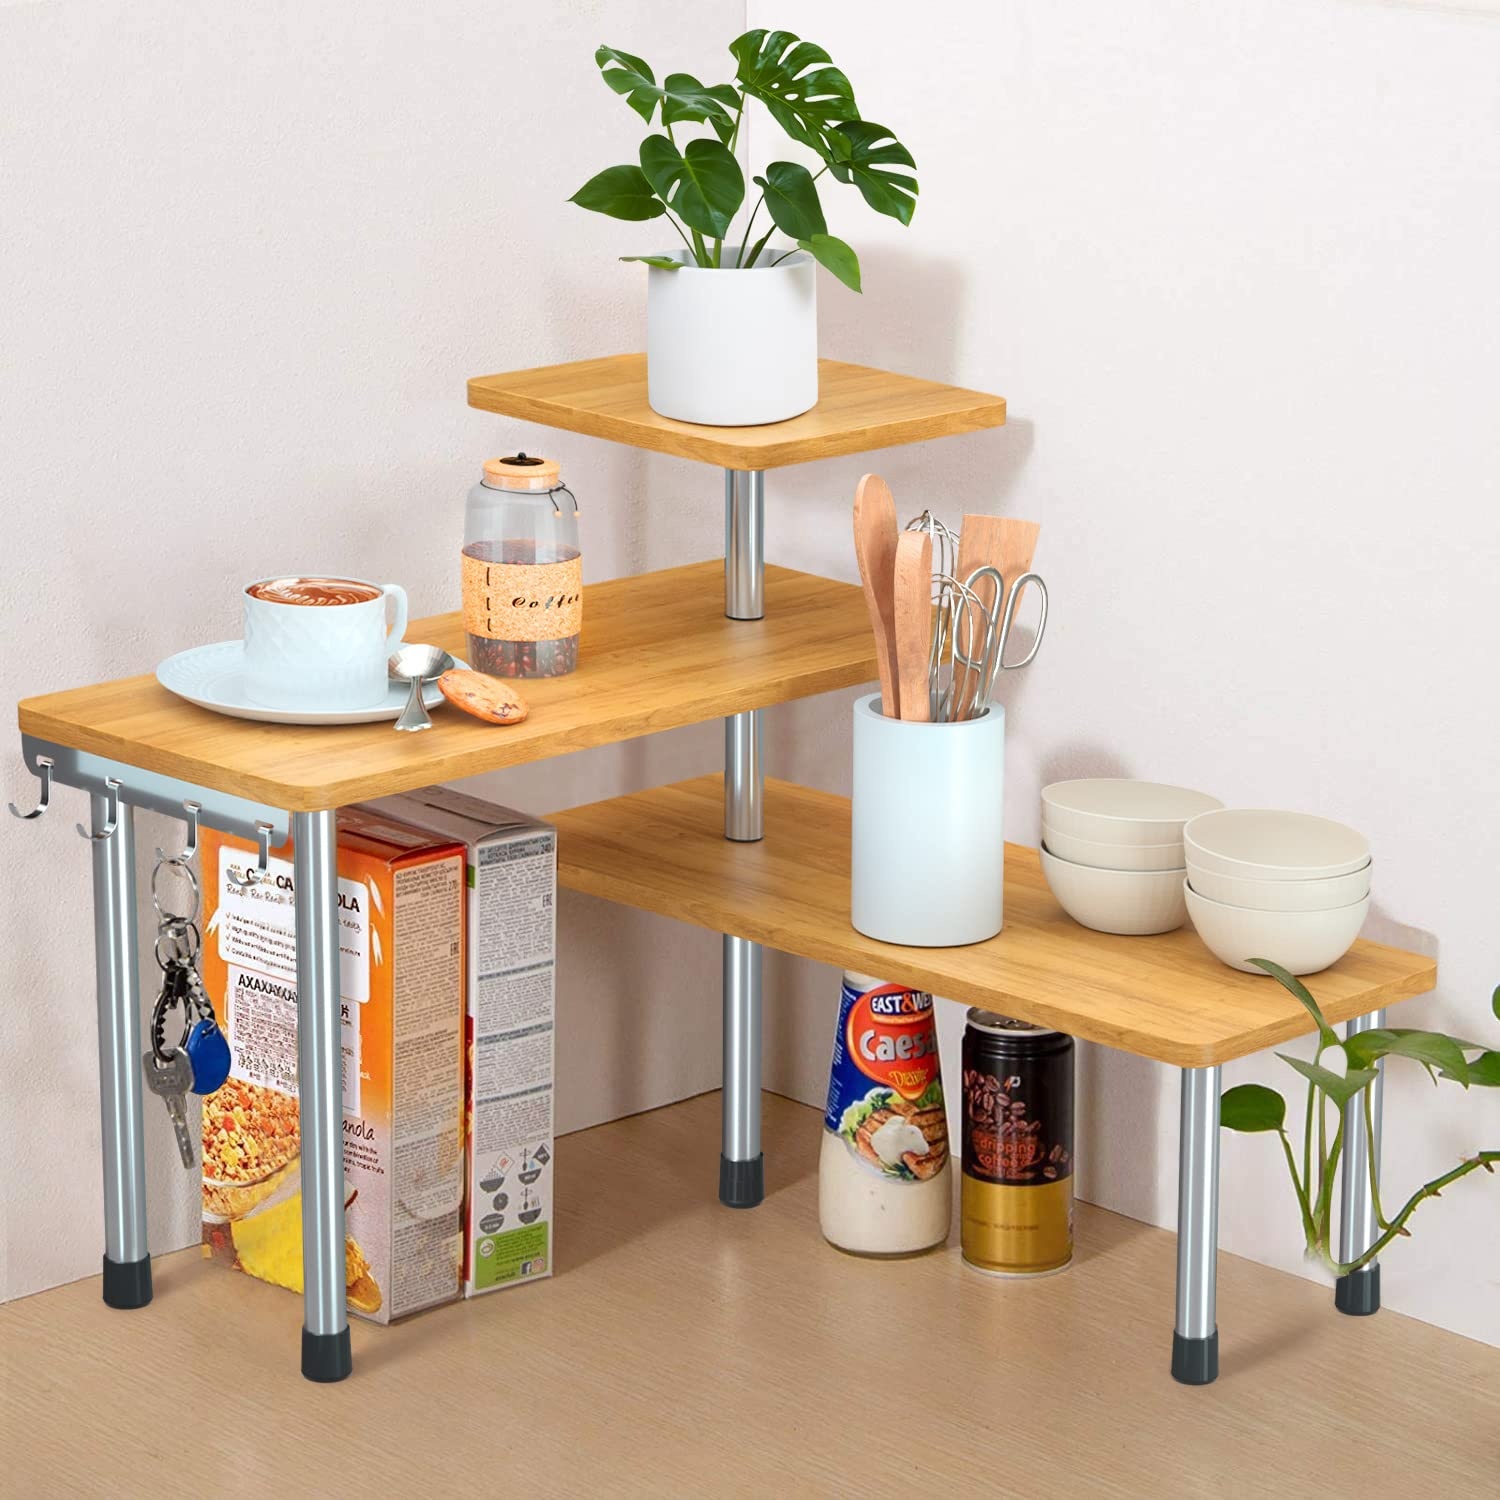
1 x RAW Customer Returns Jolitac Corner Shelf Kitchen Corner Shelf Kitchen Shelf Spice Rack Herb Rack Plate Rack Kitchen Rack Table Organizer 3 Levels Made of Bamboo with Hooks for Kitchen Office Living Room Study Natural - RRP €20.94
Brand: Jobalots
Download Manifest: HERE Title Qty Unit Price Total Price ASIN EAN Jolitac Corner Shelf Kitchen Corner Shelf Kitchen Shelf Spice Rack Herb Rack Plate Rack Kitchen Rack Table Organizer 3 Levels Made of Bamboo with Hooks for Kitchen Office Living Room Study Natural 1 €20.94 €20.94 B08JCXPT76 710667226421
Category: Furniture > Cabinets & Storage > Closets > Closet Shelves